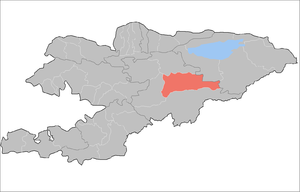
Le district de Naryn est un raion de la province de Naryn dans le centre-sud du Kirghizistan. Sa capitale est la ville de Naryn. Ses frontières ont été définies dans les années 1930. Il jouxte les districts d'At-Bashy au sud, d'Ak-Talaa à l'ouest, de Kochkor au nord, de Tong au nord-est, et de Jeti-Ögüz à l'est, et le lac Son Koul au nord-ouest. Sa superficie est de 10 502 km2, et 44 080 personne y résidaient en 2009.